Freemans Bay

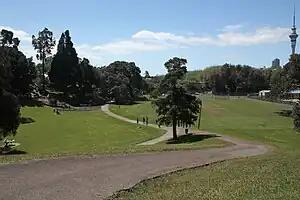

Freemans Bay is the name of a former bay and now inner city suburb of Auckland, in the North Island of New Zealand. The bay has been filled in to a considerable extent, with the reclamation area now totally concealing the ancient shoreline. Historically a poor and often disreputable quarter, it is now a comparatively wealthy and desirable neighbourhood known for its mix of heritage homes and more recent single-dwelling houses, as well as for its two large parks.